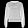
Label: Pullover